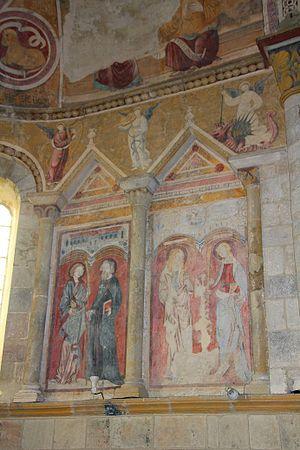
Eglise de Chateloy (Allier) fresques
L'église Saint-Pierre est une église située à Hérisson, en France.
Hérisson est une commune française, située dans le département de l'Allier en région Auvergne-Rhône-Alpes, sur l'Aumance, à une quinzaine de kilomètres de son confluent avec le Cher.